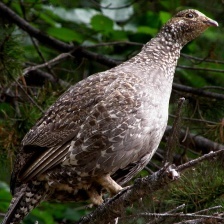
Species: BLUE GROUSE
Scientific name: DENDRAGAPUS OBSCURUS
ImageNet parent category: black_grouse